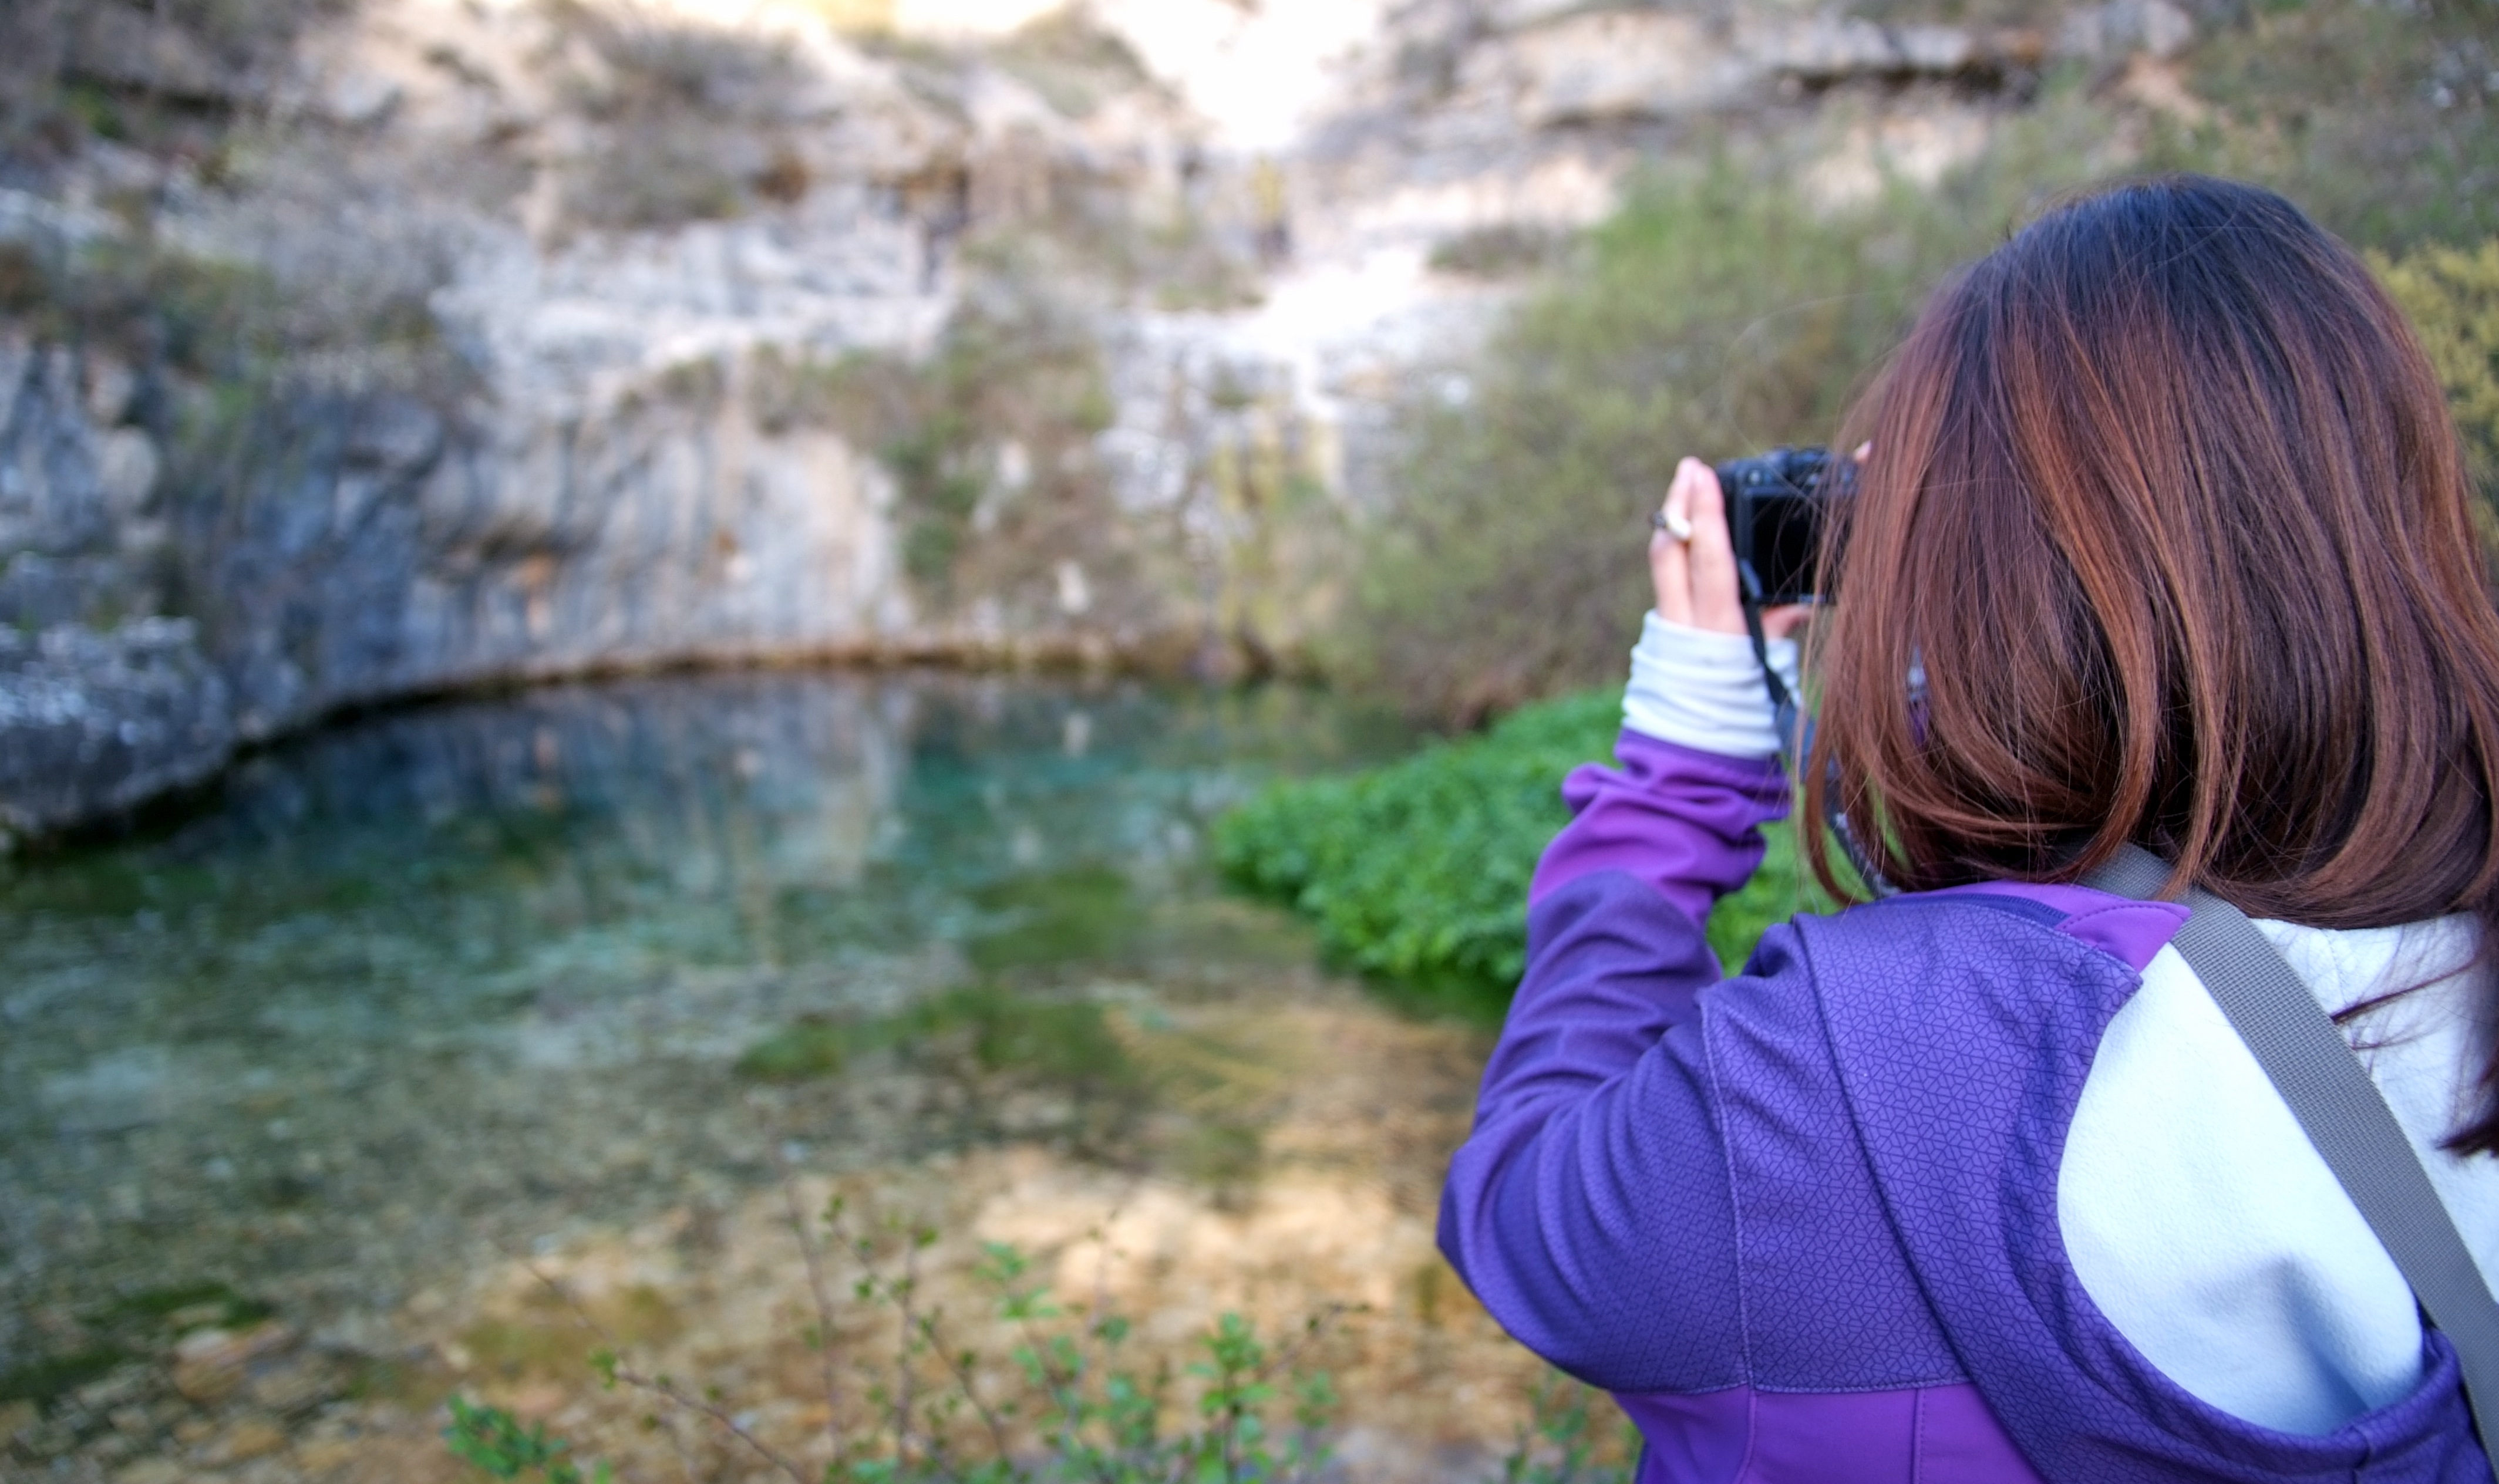
nature, photographer, flower, women, blue pit